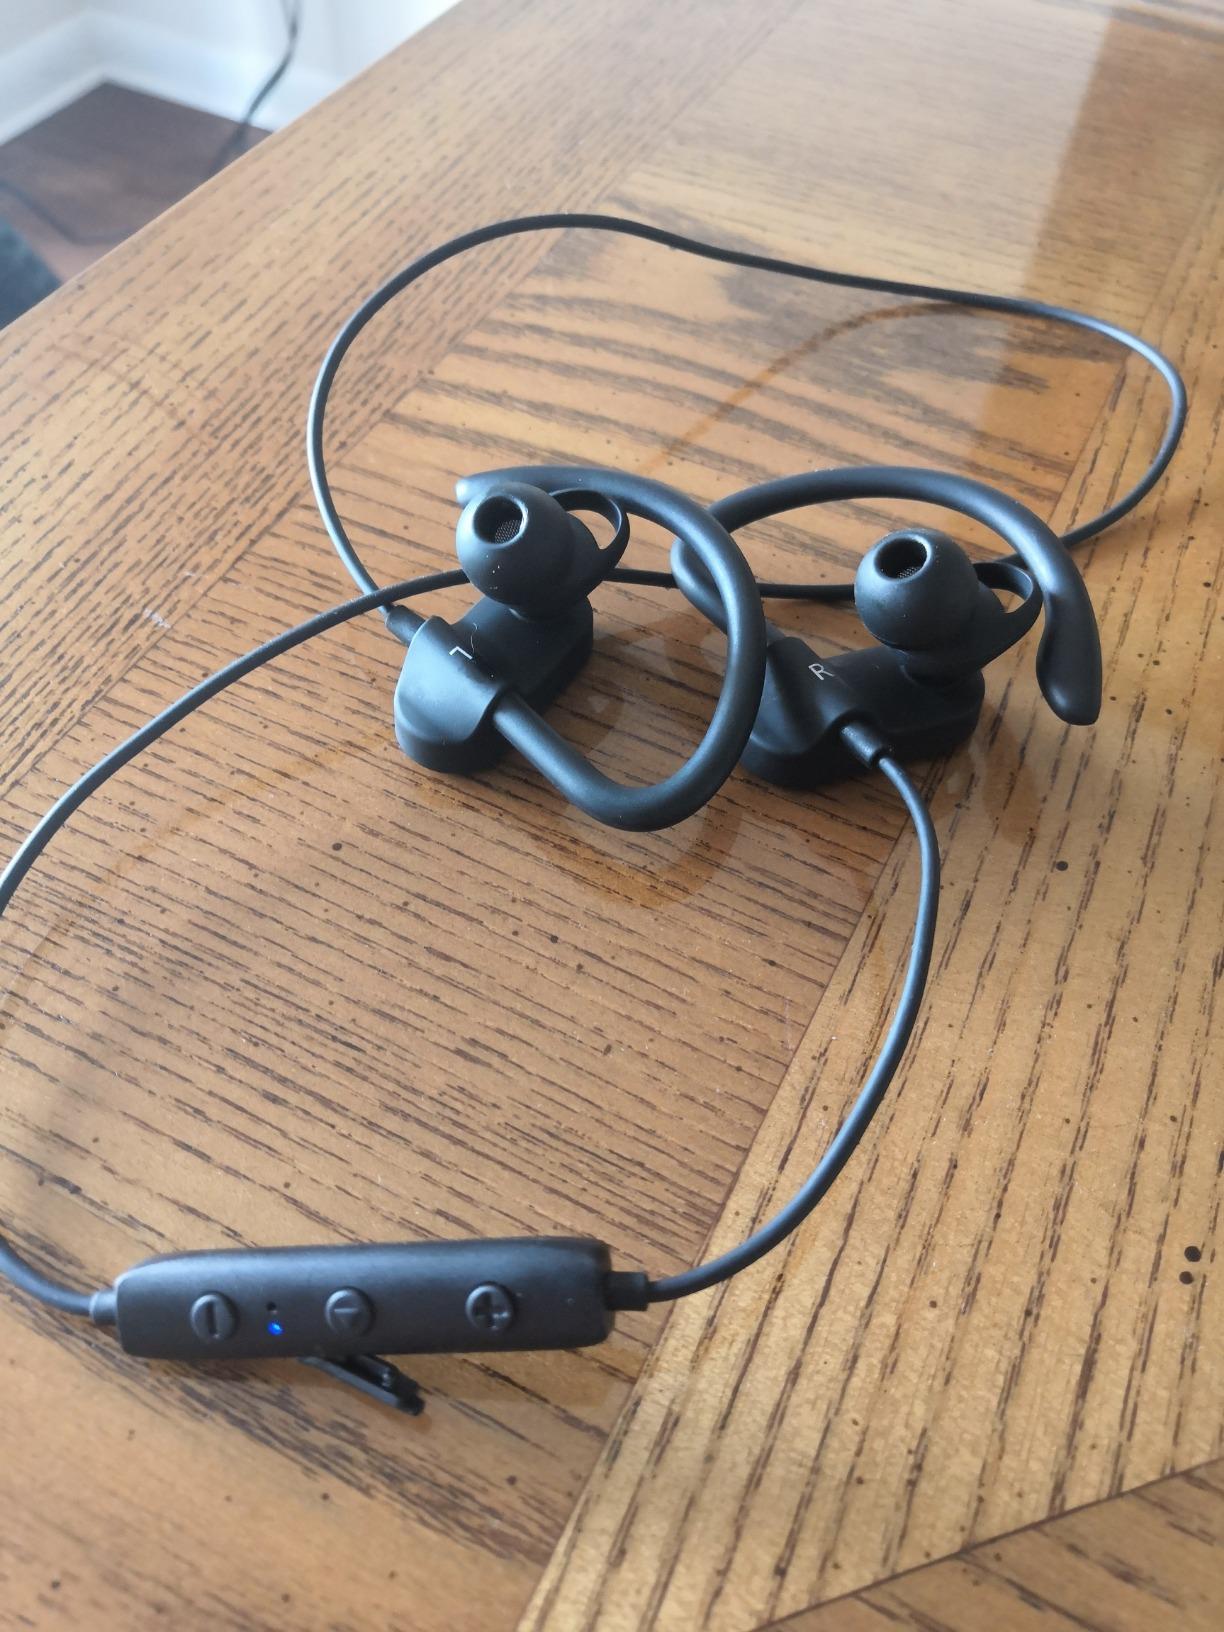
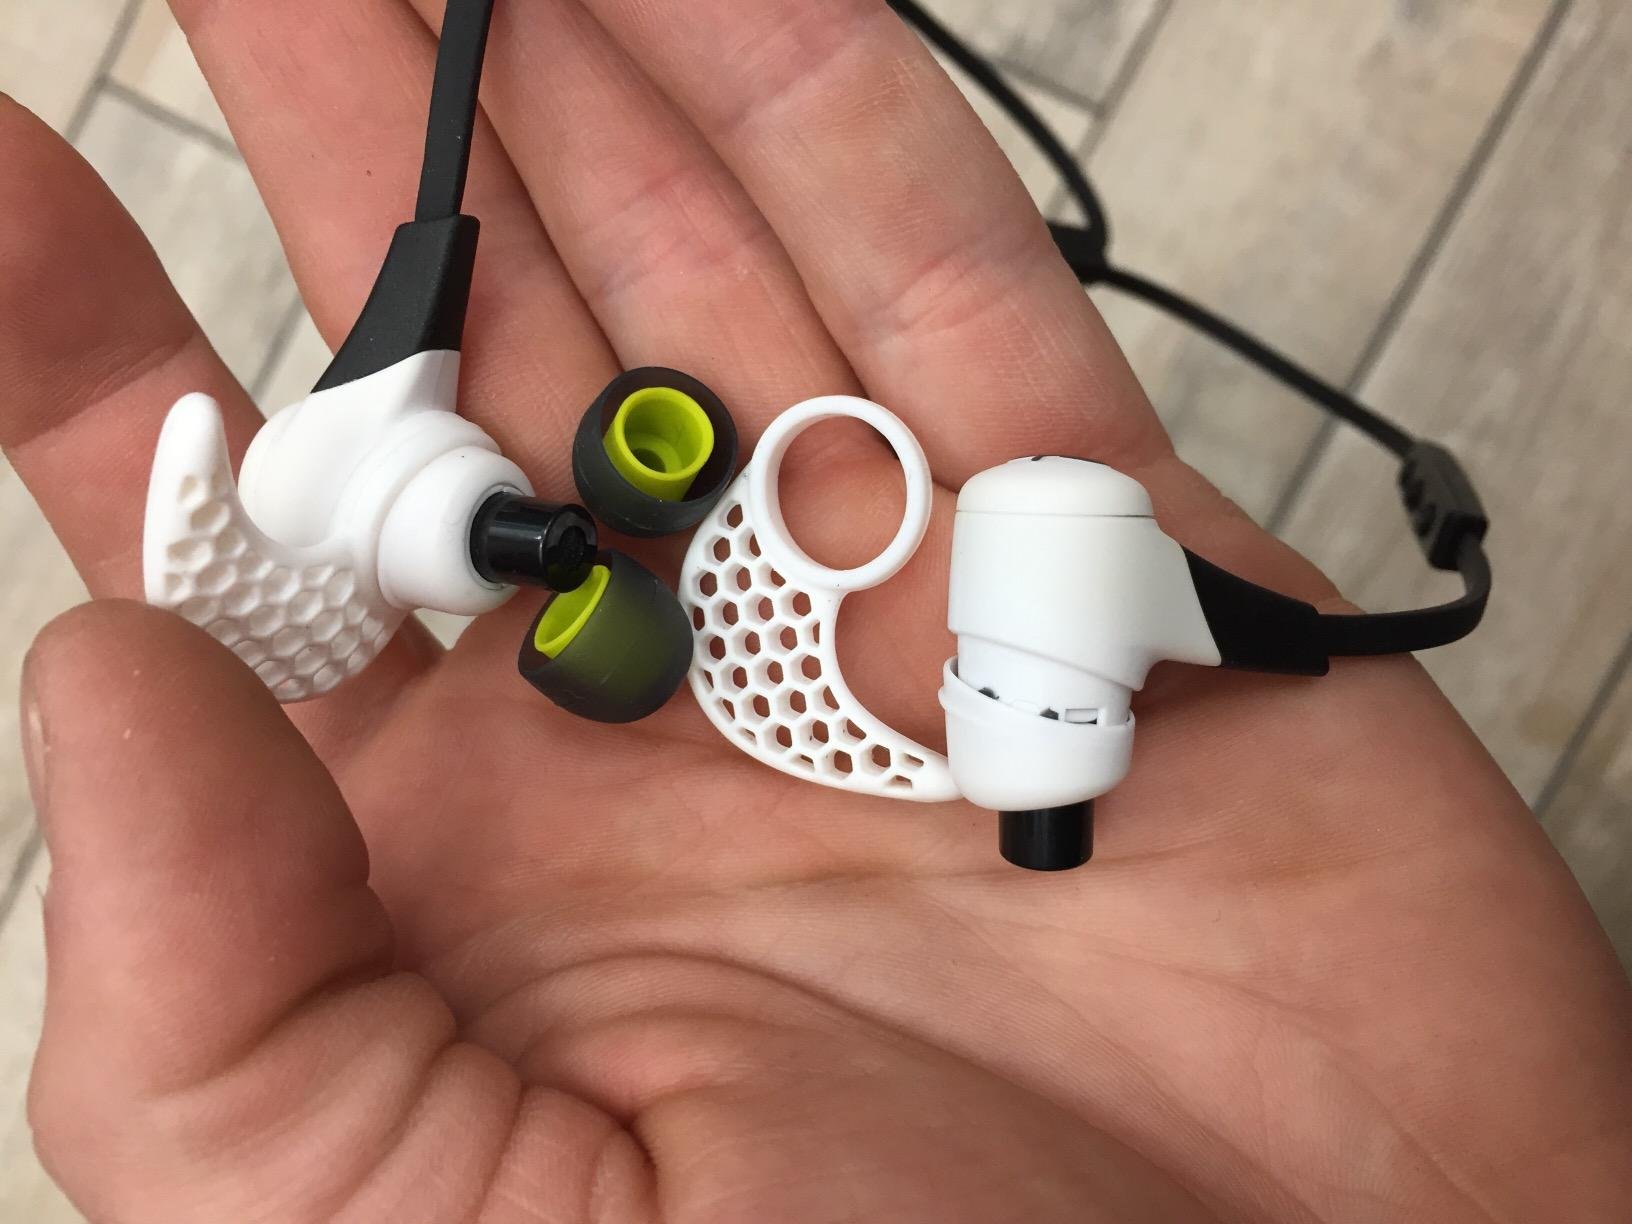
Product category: headphones
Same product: no